White Swan Hotel, Alnwick

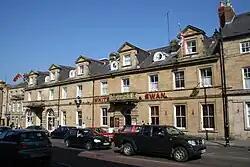
White Swan Hotel, Grade II listed building.

The White Swan Hotel is a hotel in the middle of the historic market town of Alnwick, Northumberland, England. The hotel is a 300-year-old coaching inn and is a Grade II listed building. Its most distinctive feature is the Olympic Suite, a large room furnished with interior decorations from .